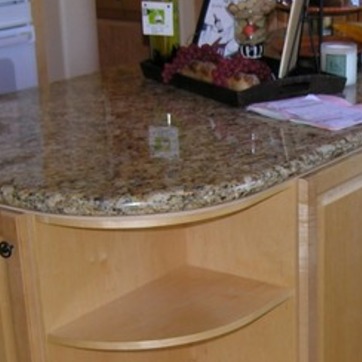
Material: polishedstone